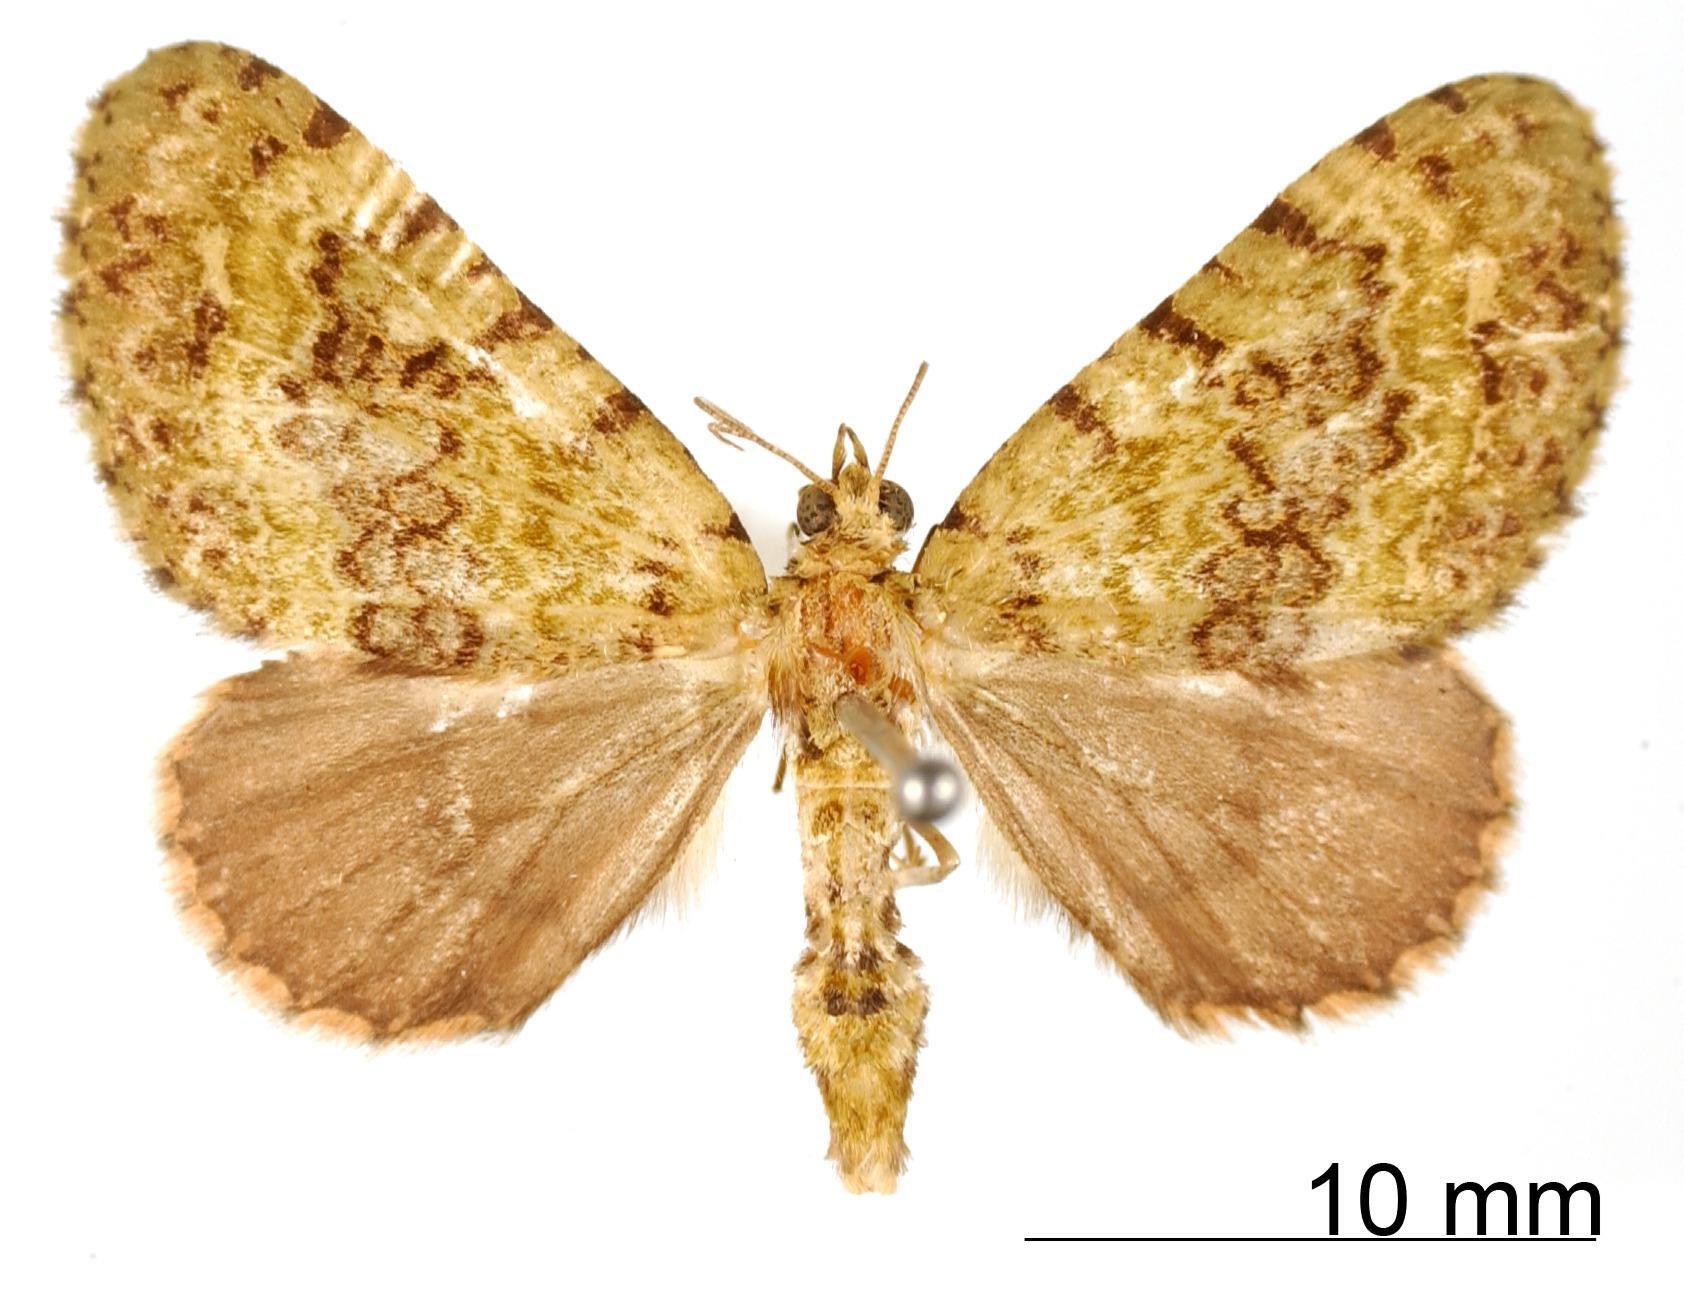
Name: Hammaptera subrosea
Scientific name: Hammaptera subrosea Schaus, 1901
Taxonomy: Animalia, Arthropoda, Insecta, Lepidoptera, Geometridae, Larentiinae
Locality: Coatepec, Mexico